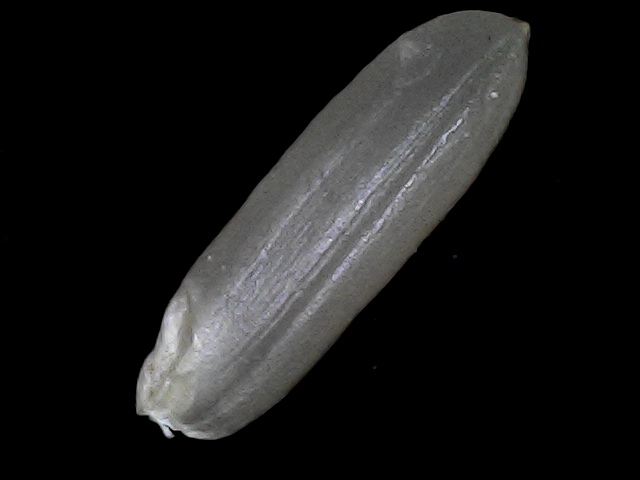
Rice variety: BRRI67